Leonid Kolotilo

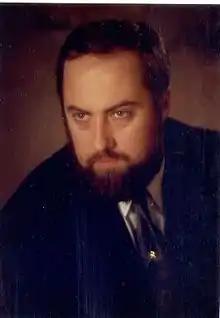

Leonid Grigorievich Kolotilo (born December 16, 1958, Leningrad) is a Soviet and Russian geographer, researcher of Lake Baikal, a full member of Academic Senate Russian Geographical Society, (1989).